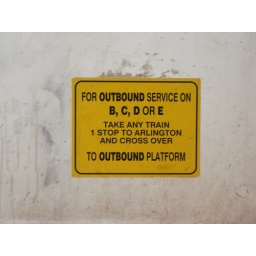
Take train 1 stop and cross over